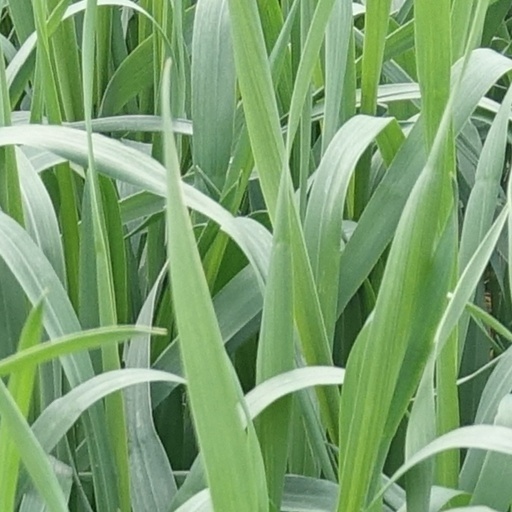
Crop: wheat